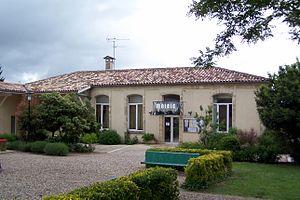
Mairie de Roaillan (Gironde, France)
Roaillan est une commune du Sud-Ouest de la France, située dans le département de la Gironde, en région Nouvelle-Aquitaine.